Cape May Winery & Vineyard

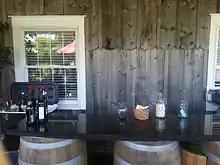
A black marble bar with wine bottles sitting atop oak barrels, with a wooden wall and white-colored window in the background.

Cape May Winery has a plenary winery license from the New Jersey Division of Alcoholic Beverage Control, which allows it to produce an unrestricted amount of wine, operate up to 15 off-premises sales rooms, and ship up to 12 cases per year to consumers in-state or out-of-state. The winery is a member of the Garden State Wine Growers Association and the Outer Coastal Plain Vineyard Association.